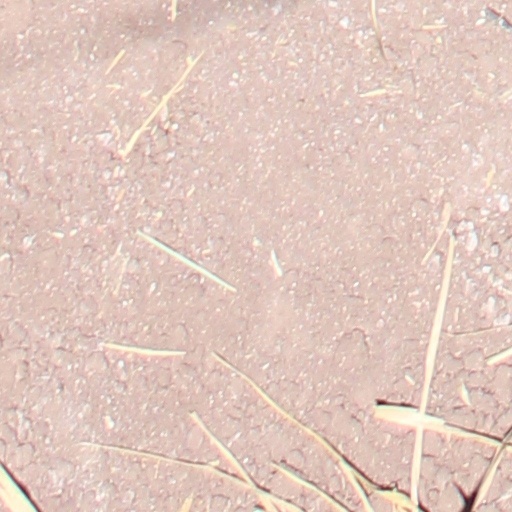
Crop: wheat